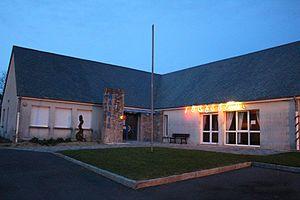
Branville-Hague, Manche
Branville-Hague est une ancienne commune française, située dans le département de la Manche en région Normandie, peuplée de 161 habitants.